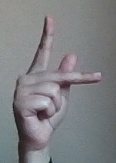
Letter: dha